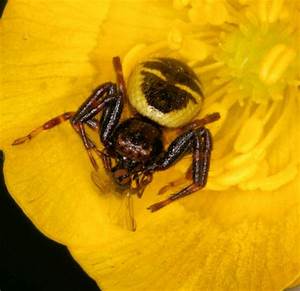
Label: spider